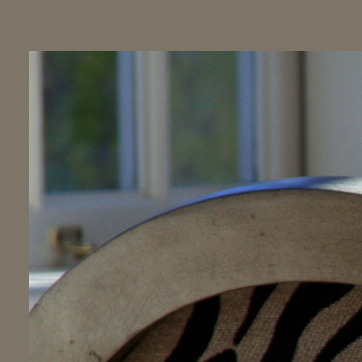
Material: glass